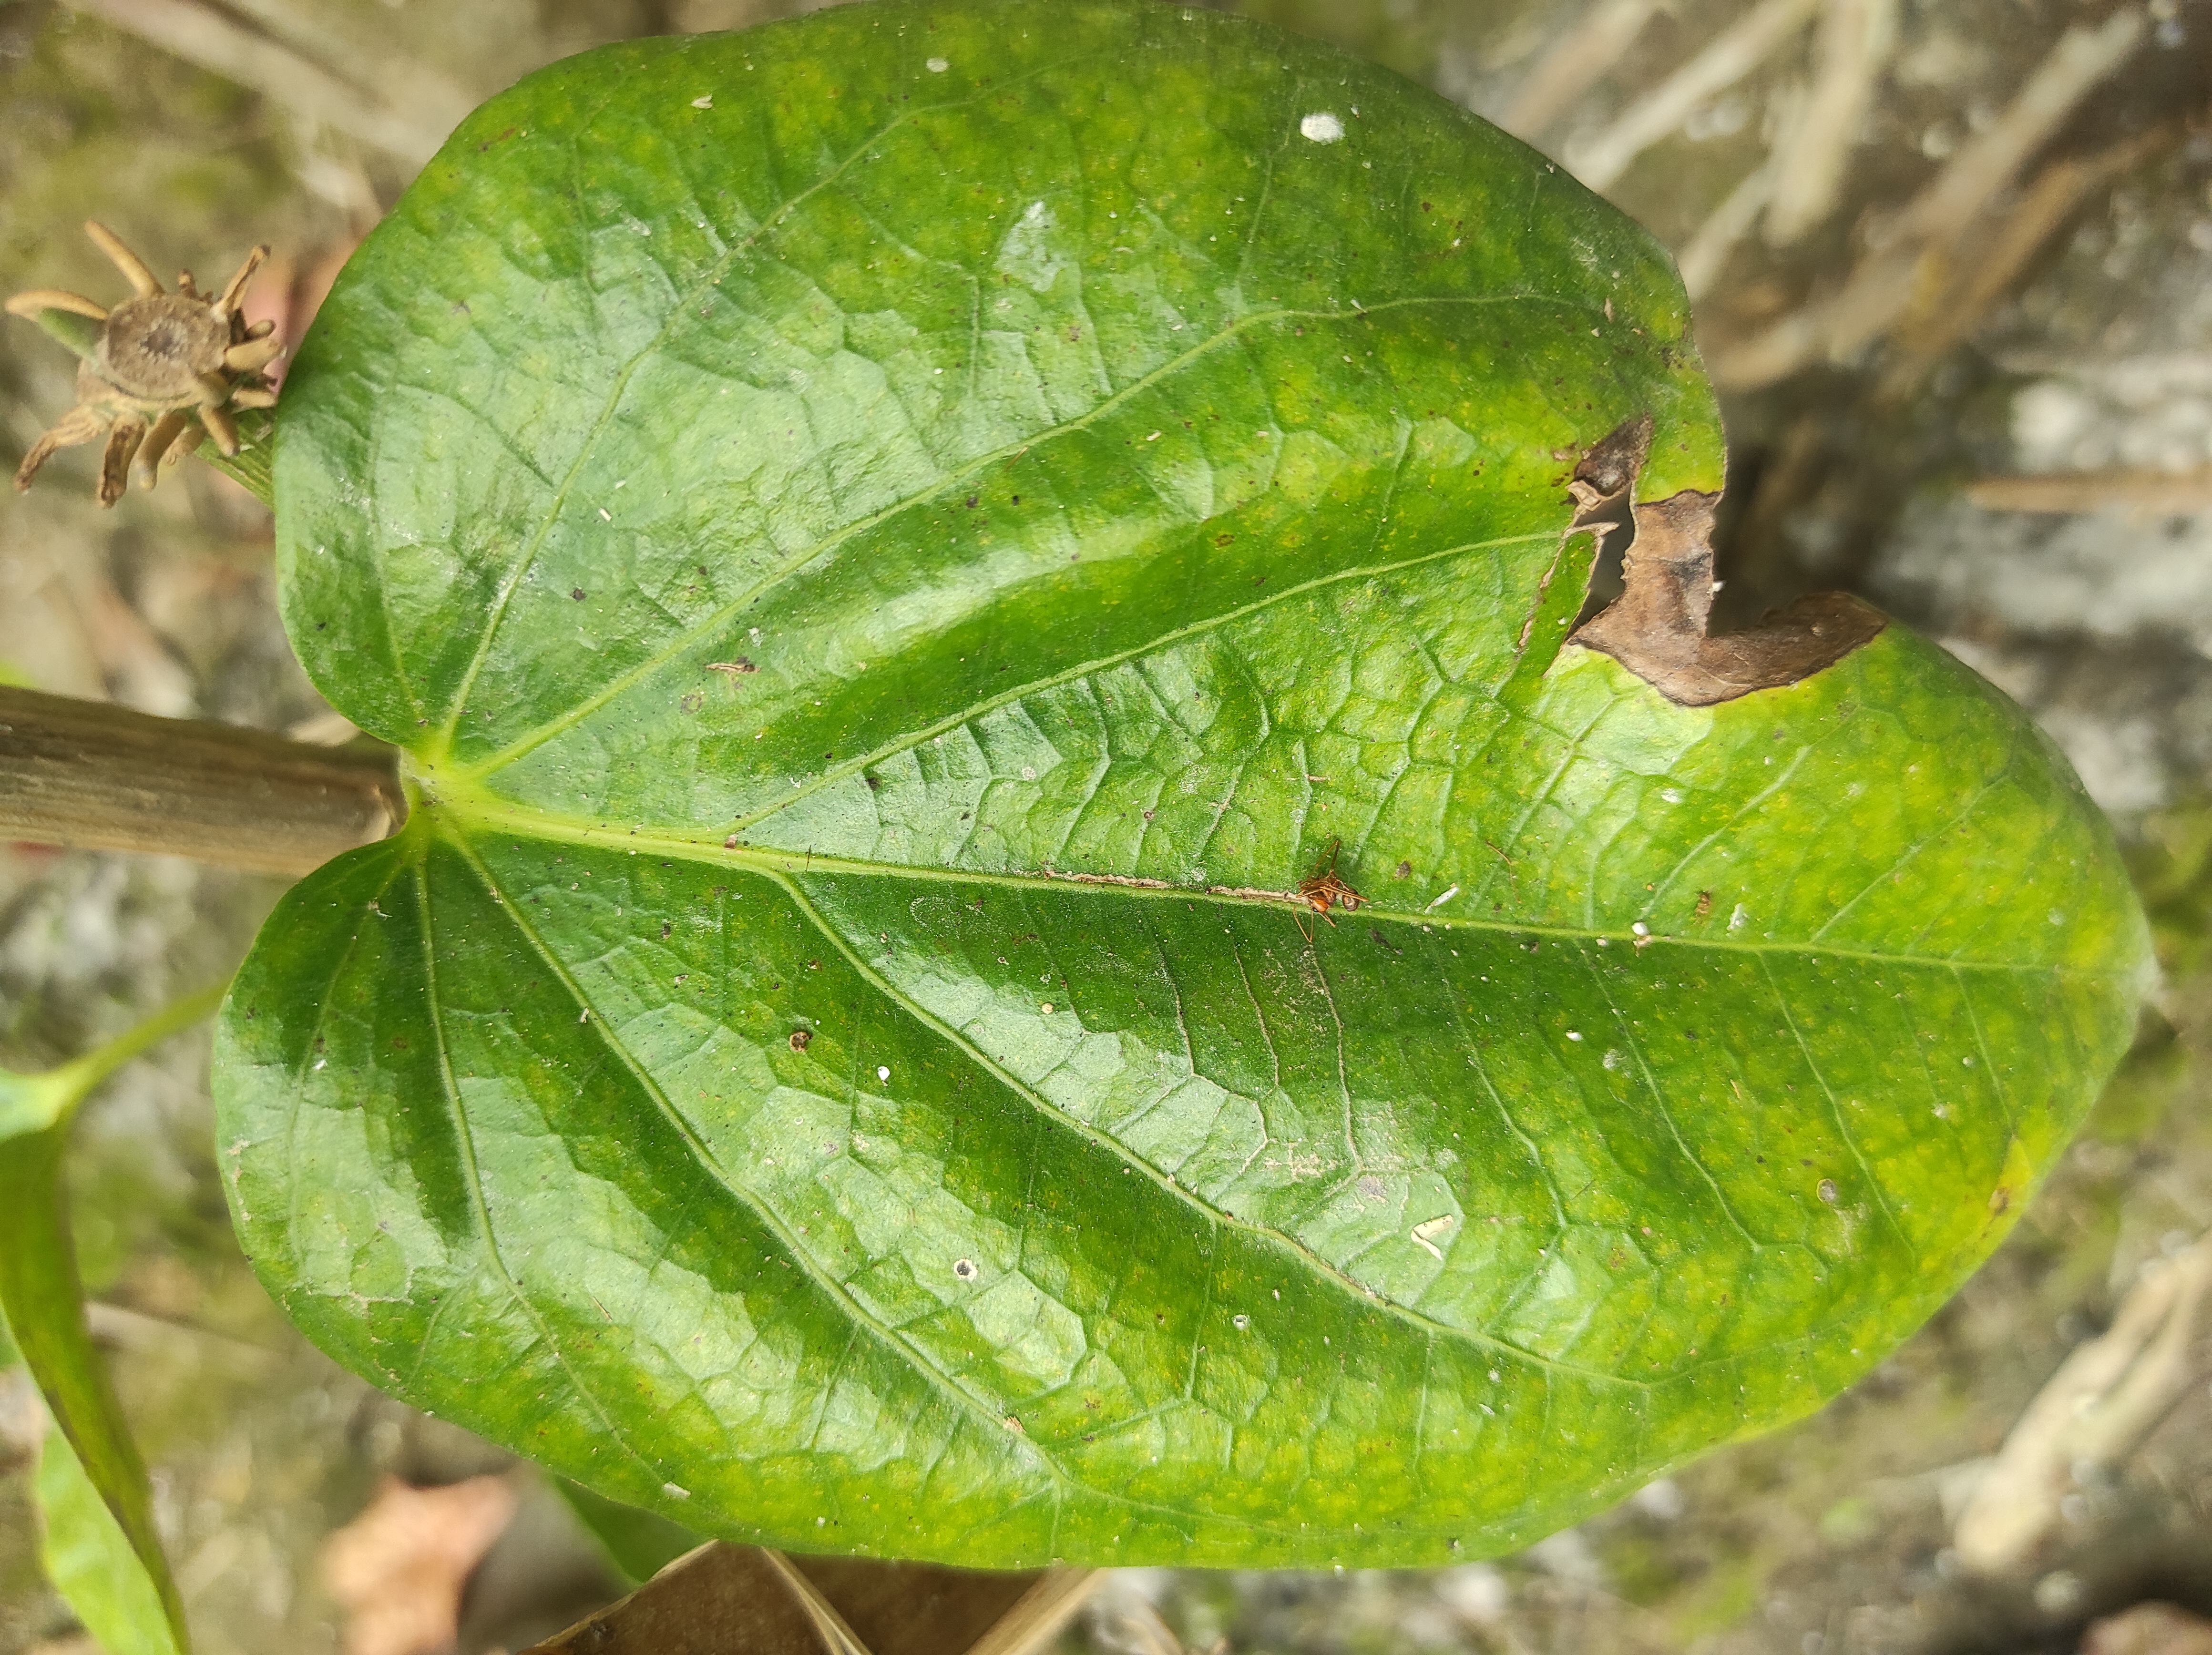
Label: Fungal_Brown_Spot_Disease